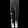
Label: Trouser